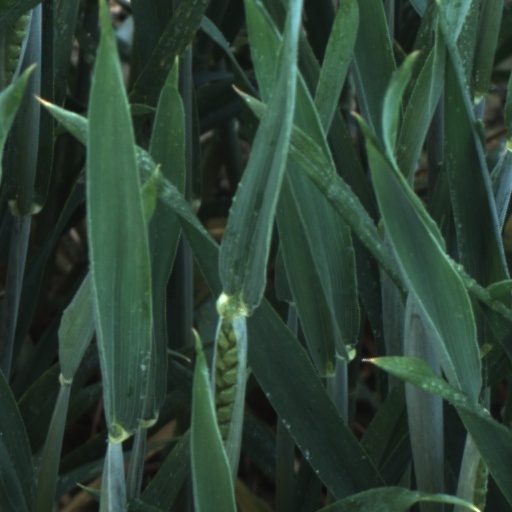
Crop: wheat